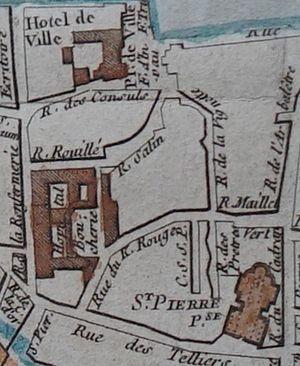
dessin de povillon-pierard dans un manuscrit de sa main.
La rue des Telliers est une voie située en plein cœur de Reims.
L’ancienne église Saint-Pierre le Vieil était une église située dans la partie nord de la vieille ville de Reims en France. Elle était une église paroissiale qui fut détruite en 1793.